Margaret H. Marshall

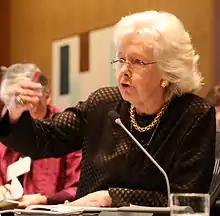
Marshall in 2014

Margaret Hilary Marshall (born September 1, 1944) is an American jurist who served as the 24th chief justice of the Massachusetts Supreme Judicial Court, the first woman to hold the position. She was chief justice from 1999 to 2010. On July 21, 2010, she announced her retirement. She was Senior Fellow of the Yale Corporation until she retired from the board in 2016, Senior Counsel at Choate Hall & Stewart, and a member of the Council of the American Law Institute. Marshall was elected in 2017 to the American Philosophical Society.